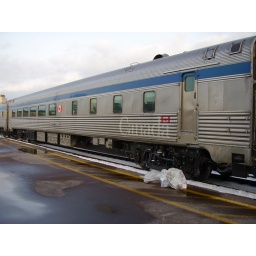
Dining car Louise on train #15 the Ocean while at its stop over at Moncton.